Patrick F. McDonough

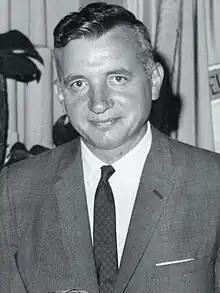
McDonough in the 1960s

Patrick F. McDonough (died June 20, 2001 in Plymouth, New Hampshire) was a Connemara, Ireland-born American police officer, attorney, and politician who served as a member of the Boston City Council from 1956–64, 1966–70, and 1972–82. He was the Council President in 1958, 1961, 1973, and 1981.